Historiography of Colonial Spanish America

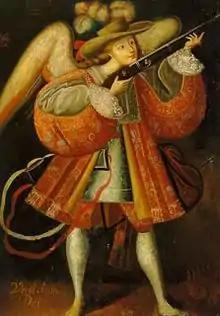
"Archangel Uriel", anonymous, 18th century, Cuzco School, typical harquebus angel, likely by an indigenous artist

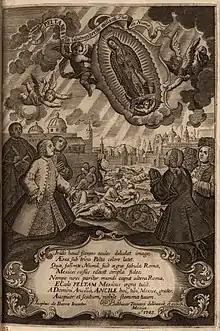
Creoles appealing to the Virgin of Guadalupe during an eighteenth-century epidemic afflicting the indigenous in Mexico City, 1743

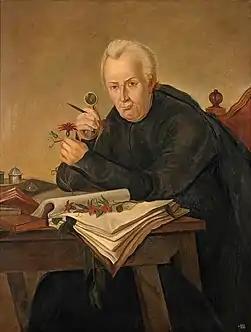
Cleric José Celestino Mutis, head of the Royal Botanical Expedition to New Granada (1783–1816), whose work deeply impressed Alexander von Humboldt.

Women's history and gender history developed as a field of Spanish American history in tandem with its emergence in the United States and Europe, with Asunción Lavrin being a pioneer. Works continue to increase, gain scholarly attention, and historiographic assessment. Studies of elites generally has led to the understanding of the role of elite women in colonial Spanish America as holders of property, titles, and repositories of family honor. Crown concerns over inappropriate choice of marriage partners, such as mixed-race unions or partners of unequal socioeconomic status, prompted edicts empowering parents to control marital decisions.